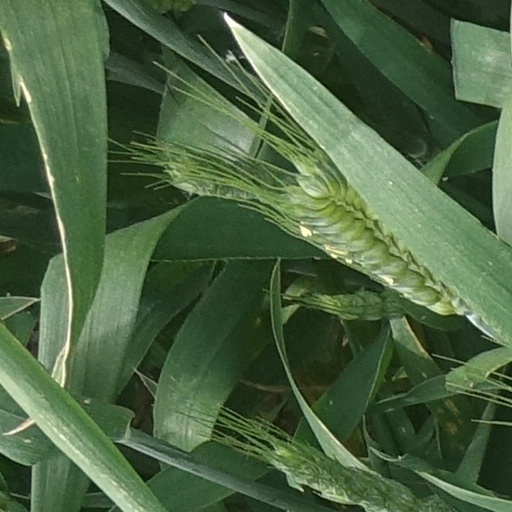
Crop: wheat